Oldsmobile Starfire

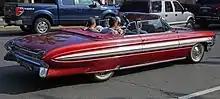
1961 Starfire convertible, rear view, with non-original, aftermarket fender skirts installed

Introduced in January 1961, the Starfire was a performance-oriented grand tourer convertible, separated into its own model line and shared its body and wheelbase with the Super 88 and the lower-priced Dynamic 88. It was loaded with standard equipment including leather bucket seats, center console with tachometer and floor shifter for the Hydra-matic transmission, and was the first U.S. full-sized production car to feature an automatic transmission with a console-mounted floor shifter, brushed aluminum side panels, power steering, brakes, windows and driver's seat. With a base price of $4,647 in 1961 ($ in dollars ), it was the most expensive Oldsmobile, even more than the larger Ninety-Eight models. The standard 394 cubic inch V-8 Skyrocket V8 engine - Oldsmobile's most powerful in 1961 - used a 4-barrel Rochester carburetor and generated at 4600 rpm. Sales of the 1961 model were 1,500.